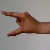
The image shows a hand gesture representing the letter 'Z' in Indian Sign Language.